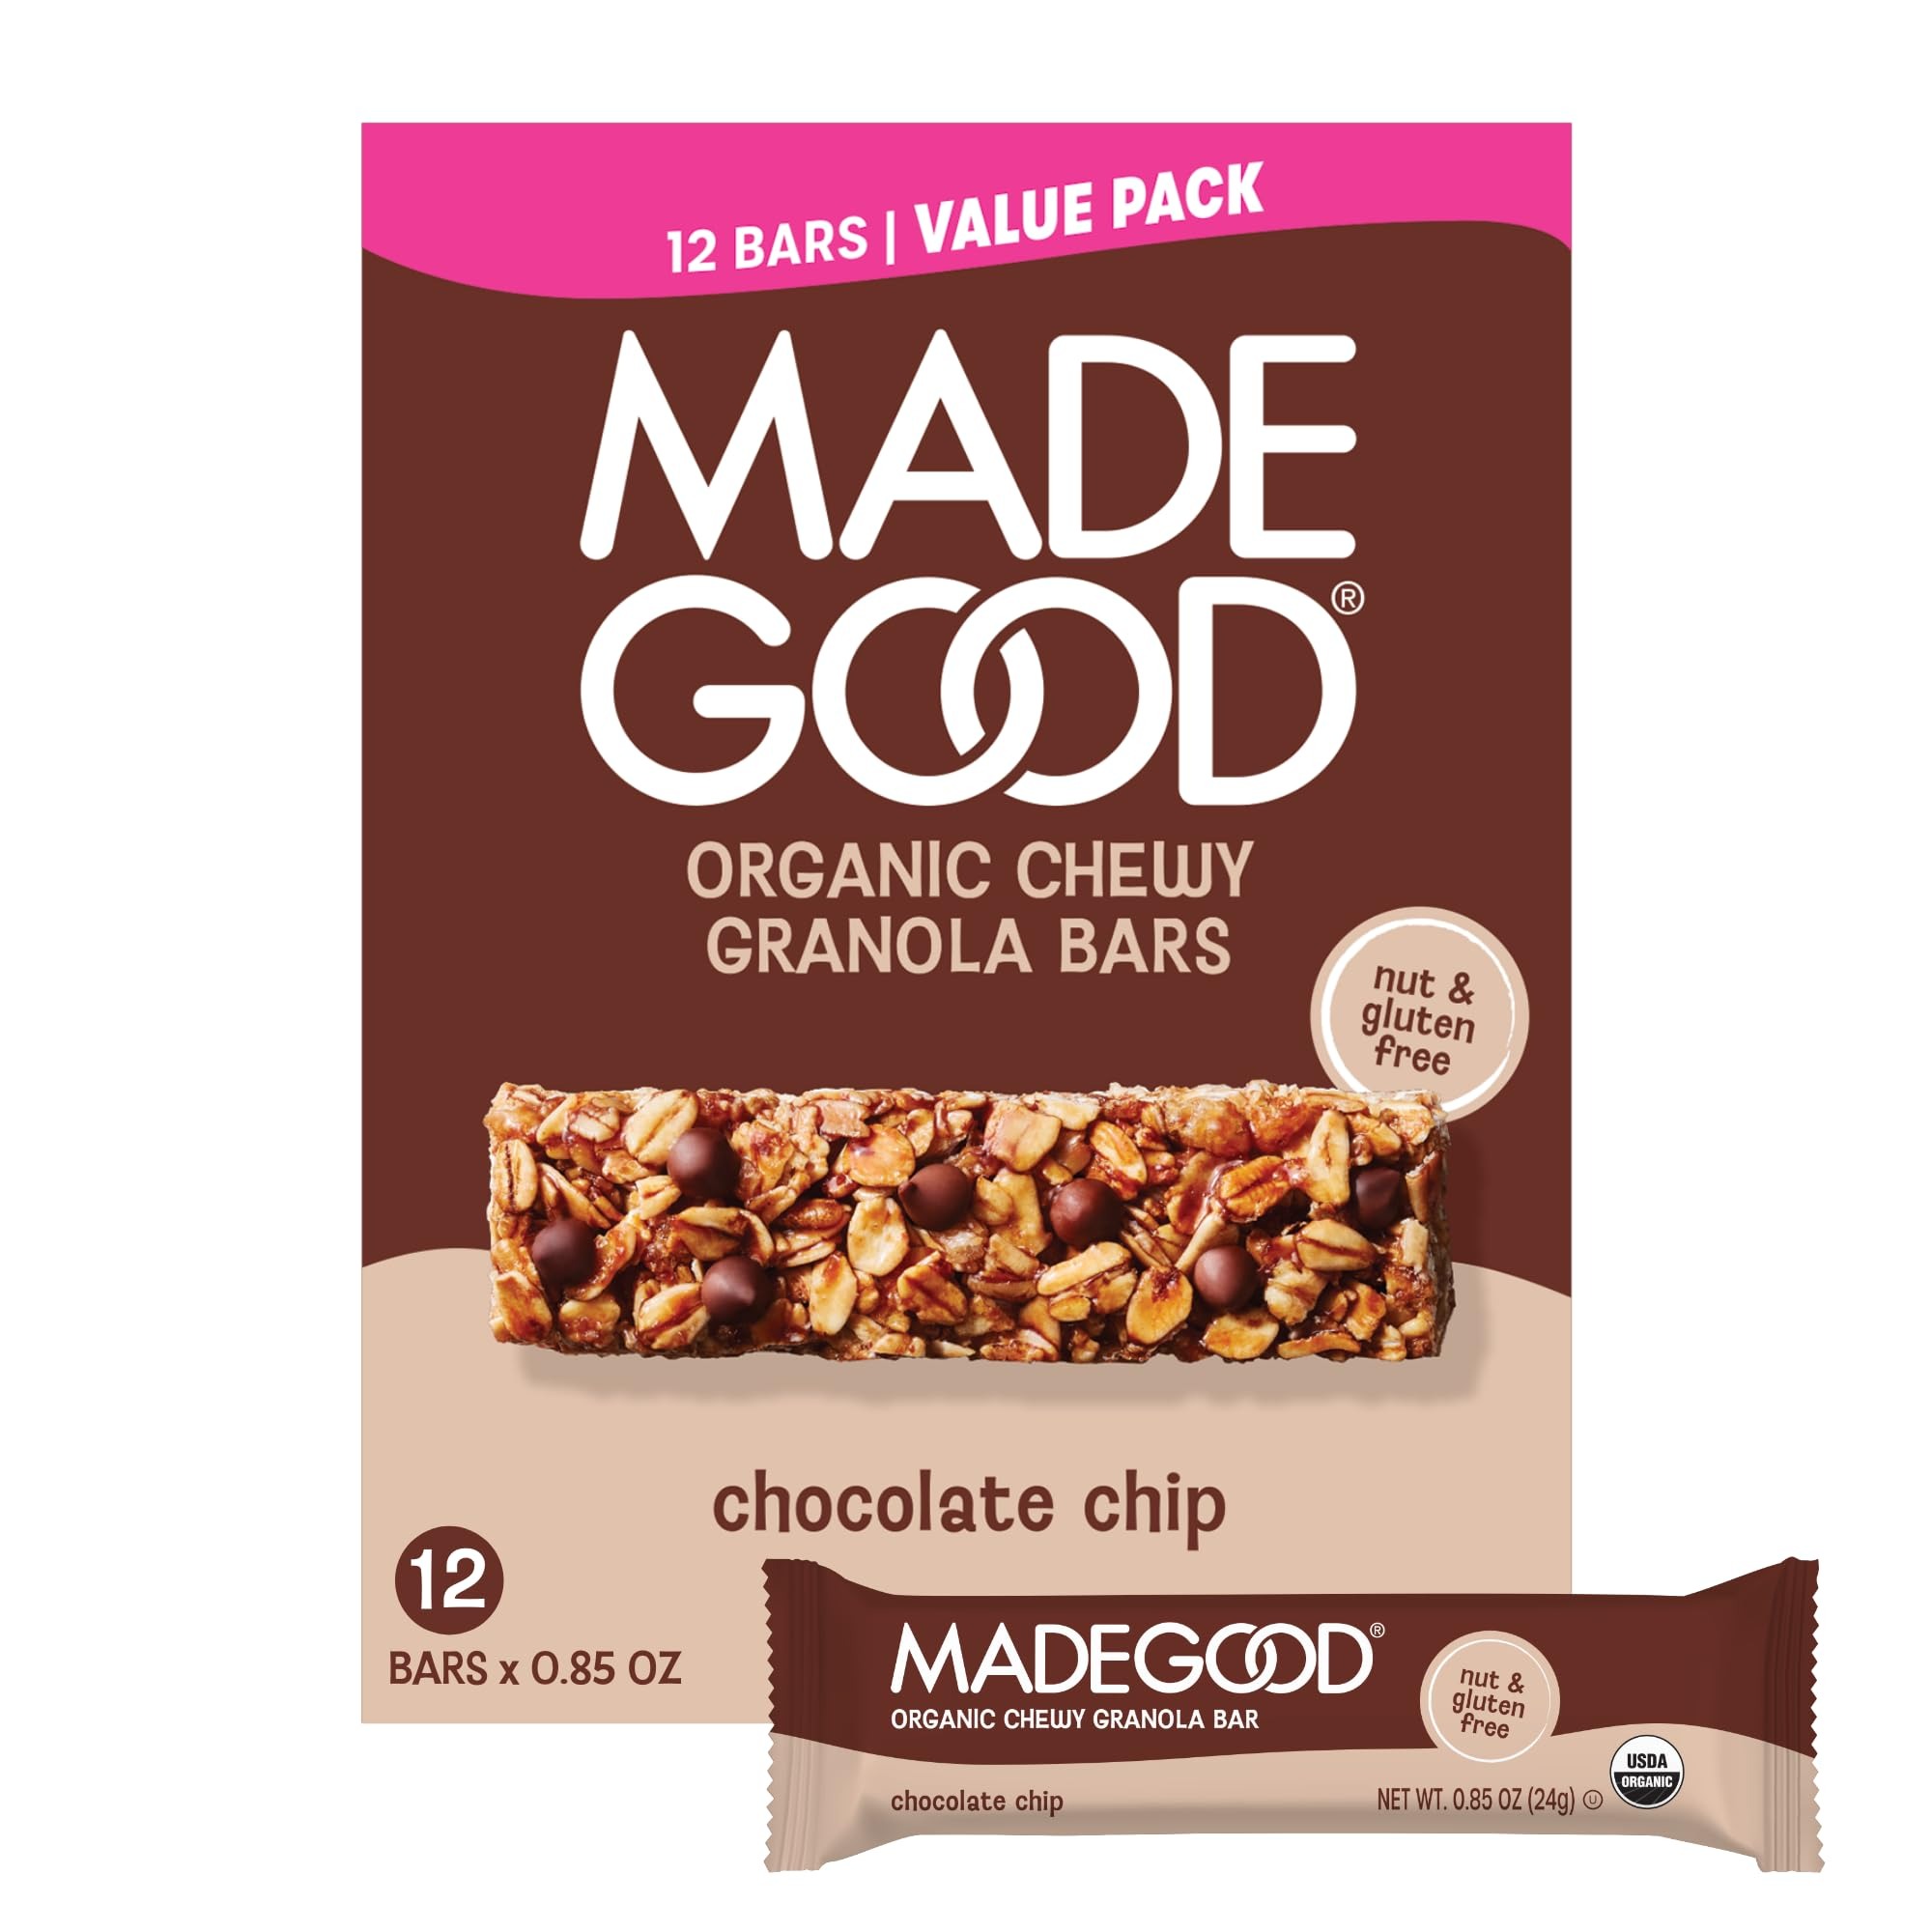
Item Name: MadeGood Chocolate Chip Granola Bars, 12 Healthy Snack Bars, 0.85 oz Each
Bullet Point 1: Nutritious granola bars made with wholesome ingredients: gluten-free, ethically sourced oats and rich dark chocolate.
Bullet Point 2: The perfectly shareable snack, MadeGood Granola Bars are free from the top 8 allergens and made in a dedicated nut-free facility.
Bullet Point 3: Contains the nutrients from six different vegetable extracts.
Bullet Point 4: MadeGood Granola Bars make an awesome on-the-go snack before work, school or exercise.
Bullet Point 5: Enjoy 12 (0.85 oz) individually wrapped Chocolate Chip Granola Bars that will keep you fuller, for longer.
Value: 10.2
Unit: Ounce

Price: 7.275